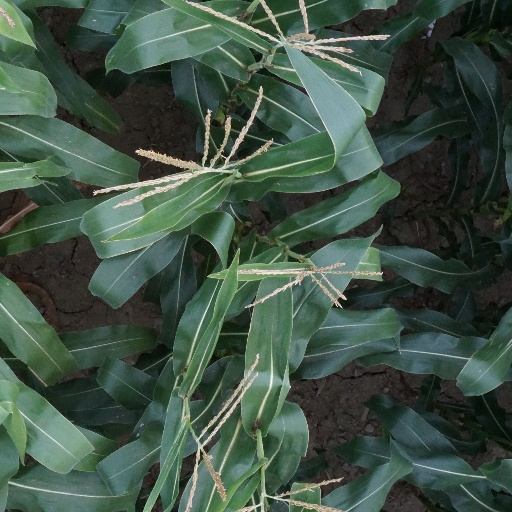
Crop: maize; corn